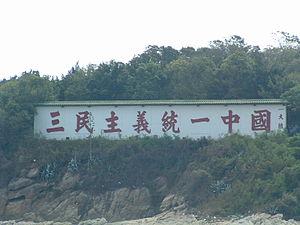
L'île Dadan est une petite île située dans le Détroit de Taiwan, le long de la côte de la Chine continentale. Située à environ 12 km au sud-ouest de l'île de Lieyu et à environ 4,4 km de Xiamen, elle est sous la juridiction de la République de Chine. Elle est administrée par le Gouvernement du comté de Kinmen. Elle est sous la juridiction de la ville de Lieyu, du comté de Kinmen et de la province de Fukien.
Les trois principes du peuple, aussi appelés triple démisme, tels que formulés par Sun Yat-sen, sont les principes de démocratie libérale, de nationalisme et de justice sociale.